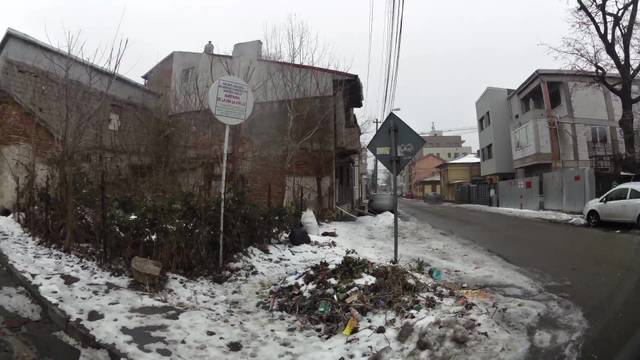
Region: Romania
Coordinates: 44.451, 26.115